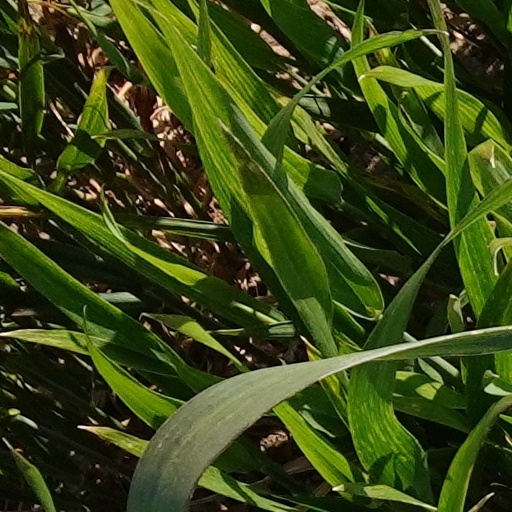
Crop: wheat